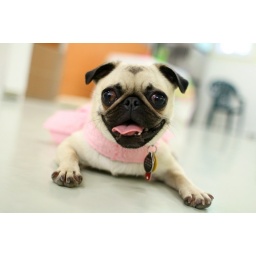
This is Pucci! The birthday girl in her adorable pink dress.